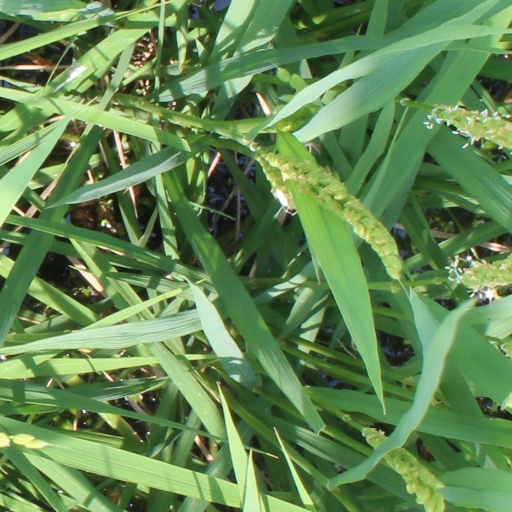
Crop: rice